Rupert Bruce-Mitford

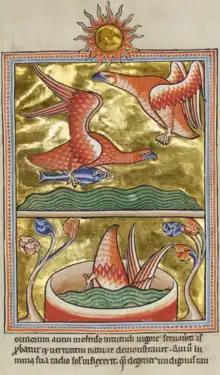
The illustration from folio 74r of the Ashmole Bestiary, which captured Bruce-Mitford's attention at Oxford

Orphaned and poor, Rupert Bruce-Mitford was educated with the financial support of his mother's cousin. She did so, Bruce-Mitford later wrote, "on one condition – that my father's novel, depicting life in Yokohama at the turn of the century, should be burnt; she thought it immoral and scurrilous". Around 1920, Bruce-Mitford was thereby sent to Brightlands preparatory school in Dulwich, London, which his brothers Terence and Alec also attended, receiving scholarships to Dulwich College. Bruce-Mitford was baptised around the same time, perhaps to improve his later chances of admittance to the charity school Christ's Hospital. Five years later the Brightlands headmaster nominated Bruce-Mitford to take an examination for Christ's Hospital. Following success in the examination—covering the compulsory subjects of English, arithmetic and practical mensuration as well as all three optional subjects of Latin, French, and mathematics—and his mother's petition for him "to be Educated and Maintained among other poor Children", he was admitted on 17 September 1925.